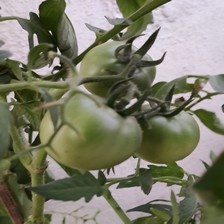
Label: tomato